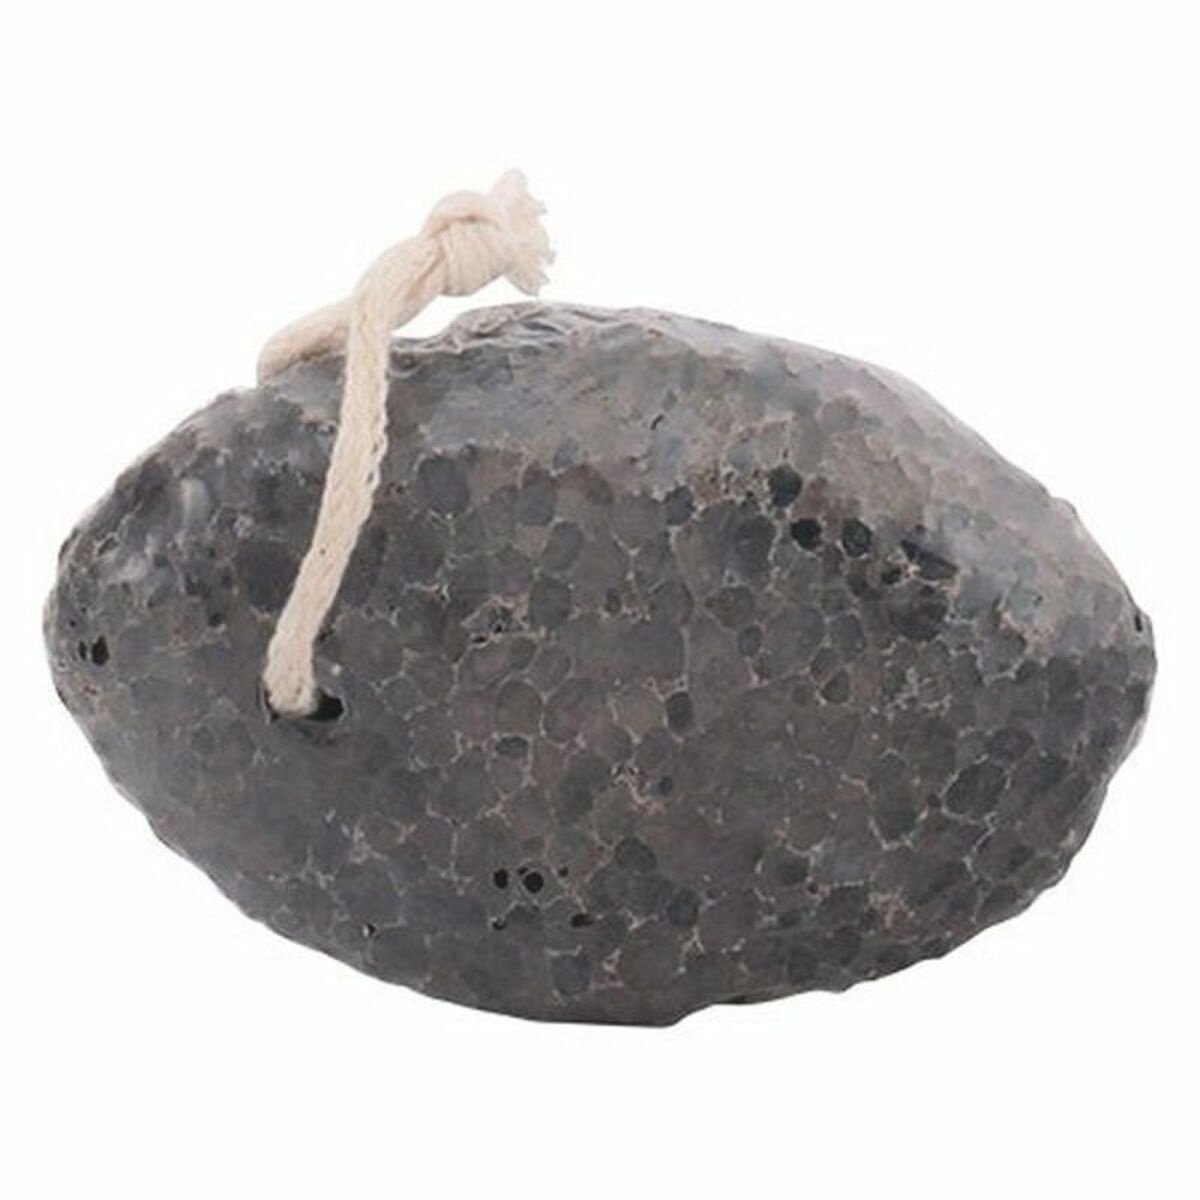
Puimsteen Beter Piedra Pomez
Brand: Beter
Wilt u graag de beste producten voor schoonheidsbehandelingen in huis hebben van goede kwaliteit en tegen een geweldige prijs? Mis dan zeker de Puimsteen Beter Piedra Pomez niet! Geslacht: Uniseks Soort: Limoen General Product Safety Regulations information: Beter Accesorios y Cosméticos de Belleza Carrer de Còrsega, 329, Barcelona, Spain, 08037 08037 - Barcelona +34932930088 https://www.beter.es
Category: Health & Beauty > Personal Care > Cosmetics > Cosmetic Tools > Skin Care Tools > Pumice Stones